Adilya Vyldanova

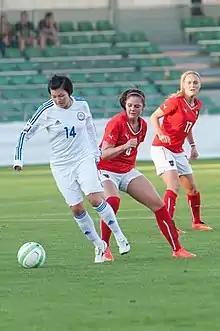
Adilya Vyldanova (left) in 2015

Adilya Vyldanova (born 19 March 1994) is a Kazakhstani footballer who plays as a midfielder for Women's Championship club FC Okzhetpes and the Kazakhstan women's national team.